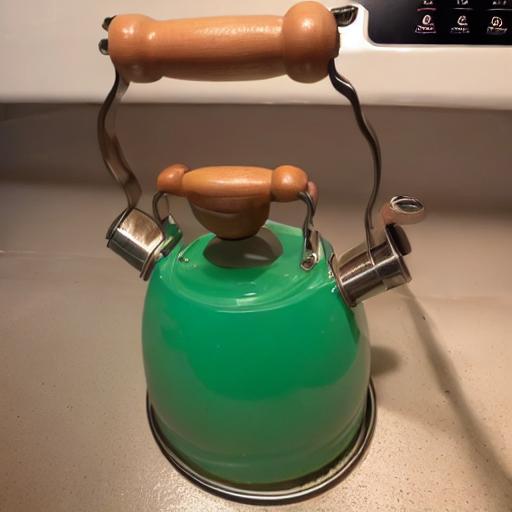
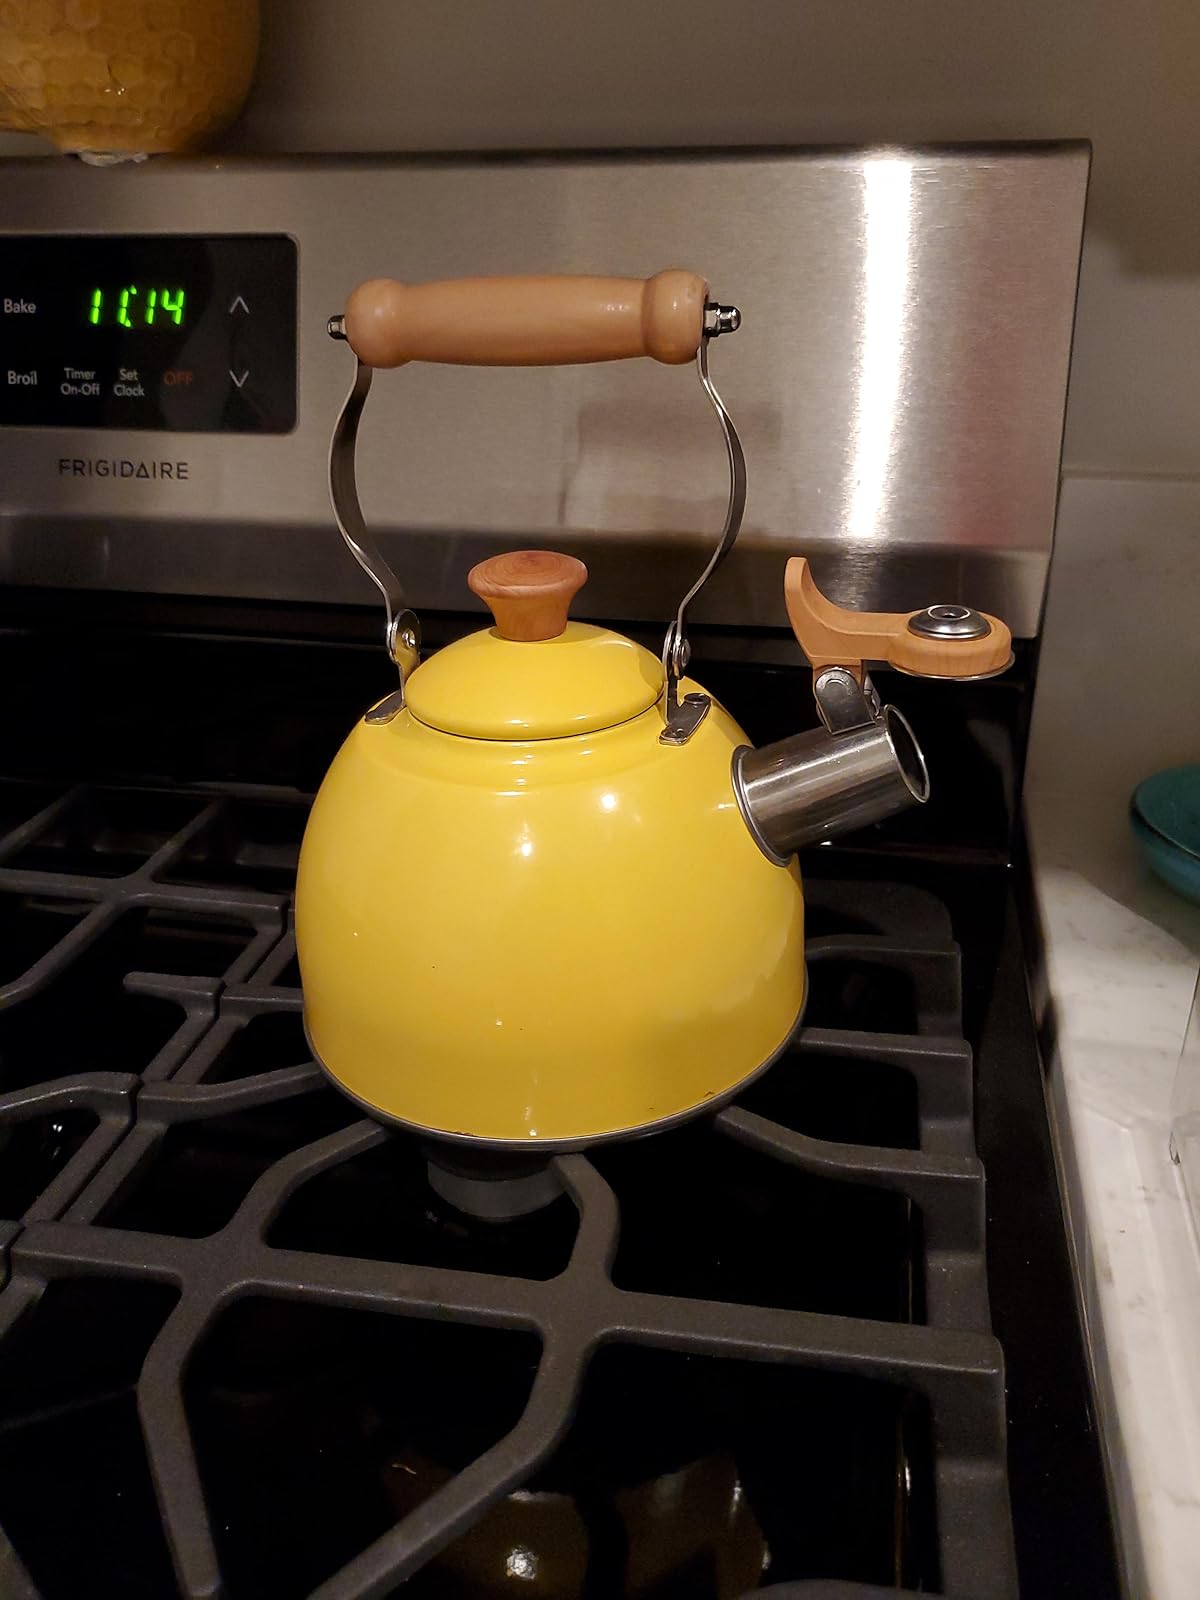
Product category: items_kettle
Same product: no